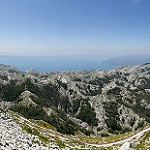
Scene: Outdoor